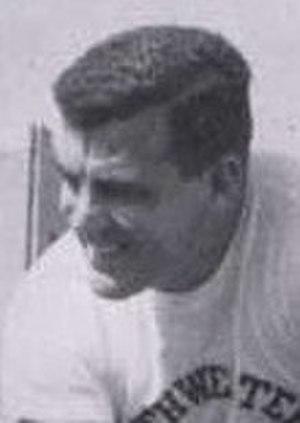
Ara Raoul Parseghian, né le 21 mai 1923 et mort le 2 août 2017 à Granger, est un joueur et entraîneur américain de football américain qui a mené l'université de Notre Dame à deux titres universitaires nationaux en 1966 et 1973.